Deception (2021 film)

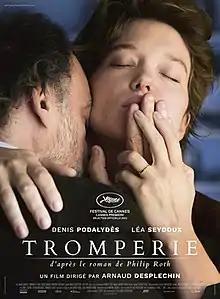
Theatrical release poster

Deception is a 2021 French drama film, directed by Arnaud Desplechin, from a screenplay by Desplechin and Julie Peyr. It is based upon the novel of the same name by Philip Roth. It stars Denis Podalydès, Léa Seydoux, Anouk Grinberg, Emmanuelle Devos, Rebecca Marder and Madalina Constantin.